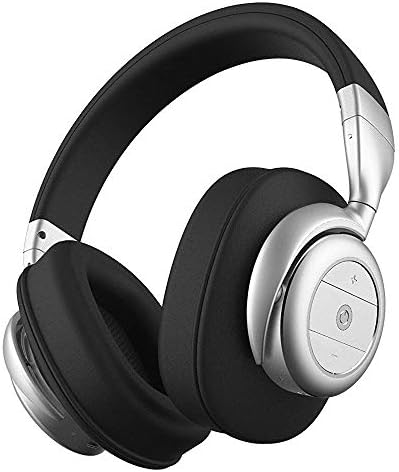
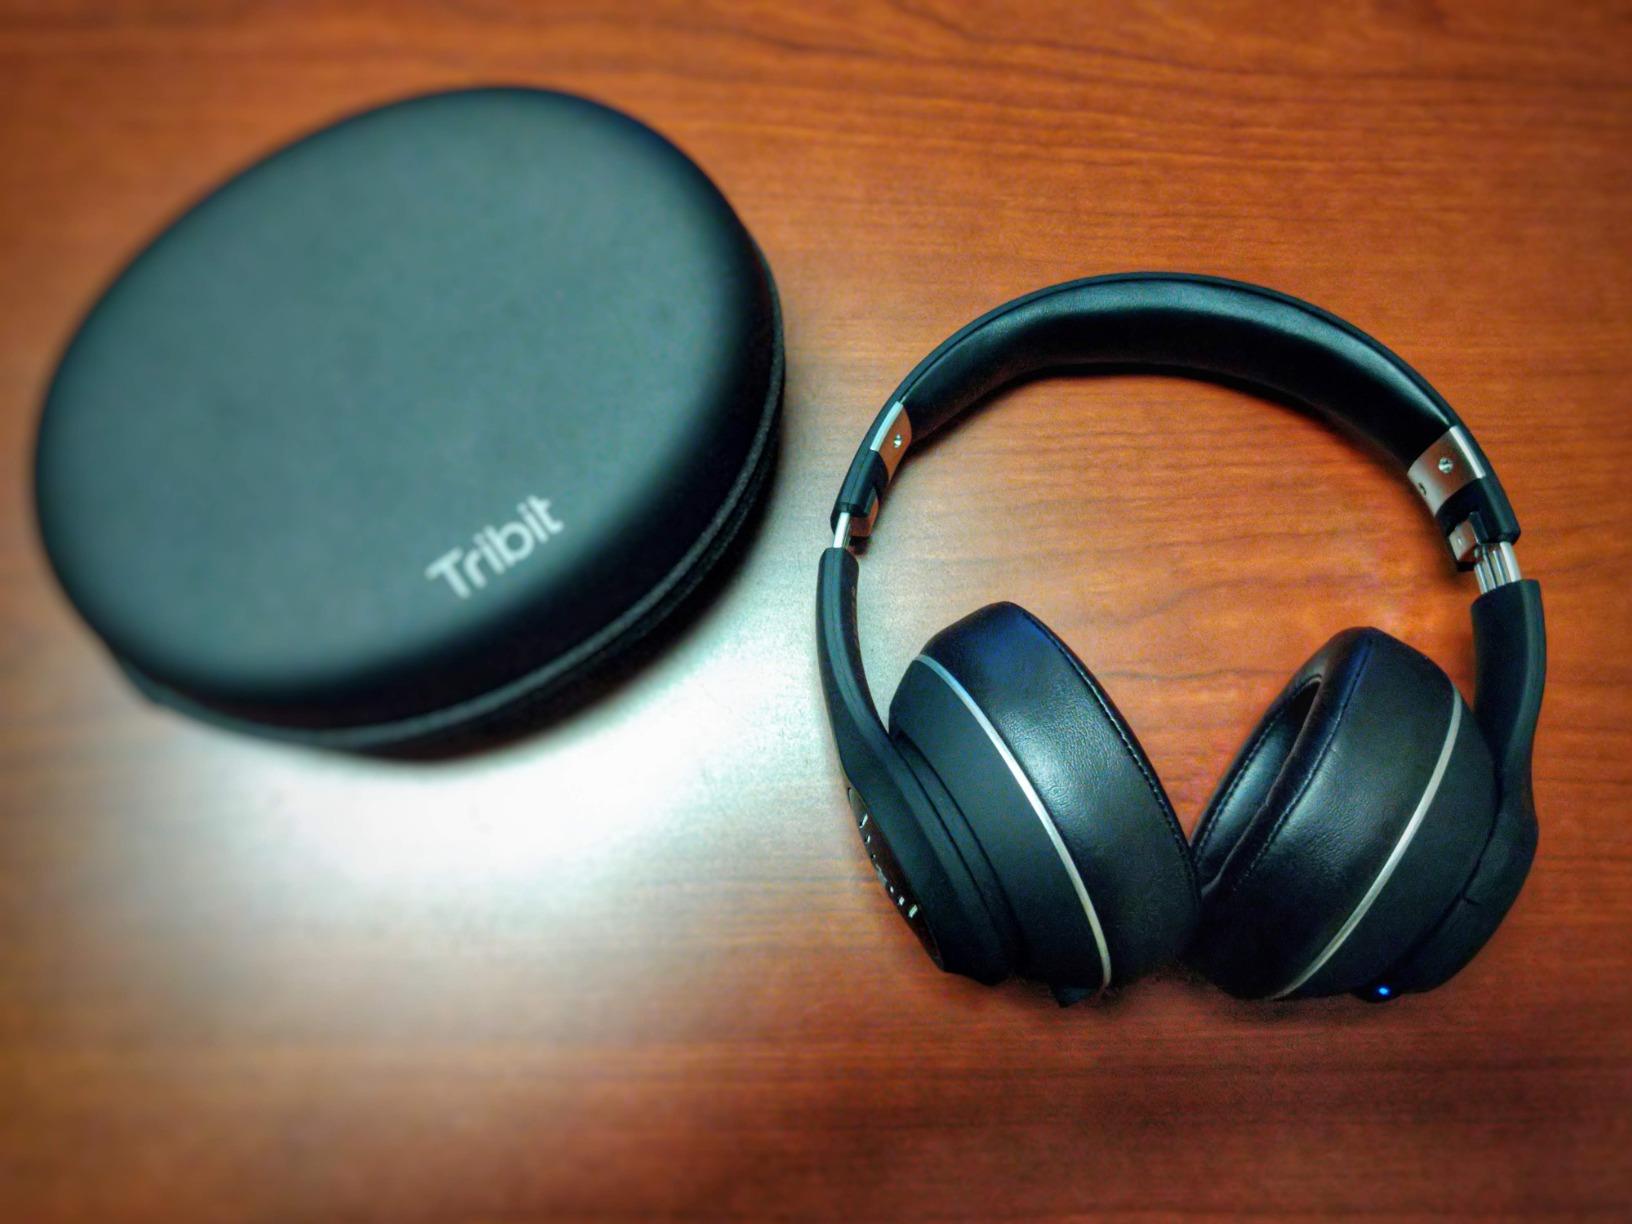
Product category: headphones
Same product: no